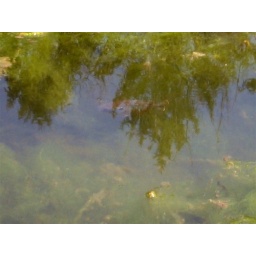
fish in backyard lake